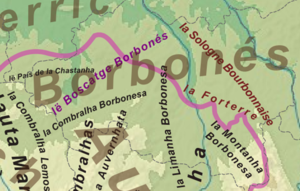
Situés dans la région historique du Bourbonnais, c'est-à-dire dans une partie du département de l'Allier et dans le sud-est du département du Cher, les parlers bourbonnais se trouvent aux confins des domaines d'oïl, d'oc et du francoprovençal.
Vichy est une commune française, située dans le sud-est du département de l'Allier, en région Auvergne-Rhône-Alpes. Ses habitants sont appelés les Vichyssois.
Varennes-sur-Allier est une commune française située dans le département de l'Allier, en région Auvergne-Rhône-Alpes.